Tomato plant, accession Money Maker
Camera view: bottom (45 deg); turntable rotation: 90 degrees
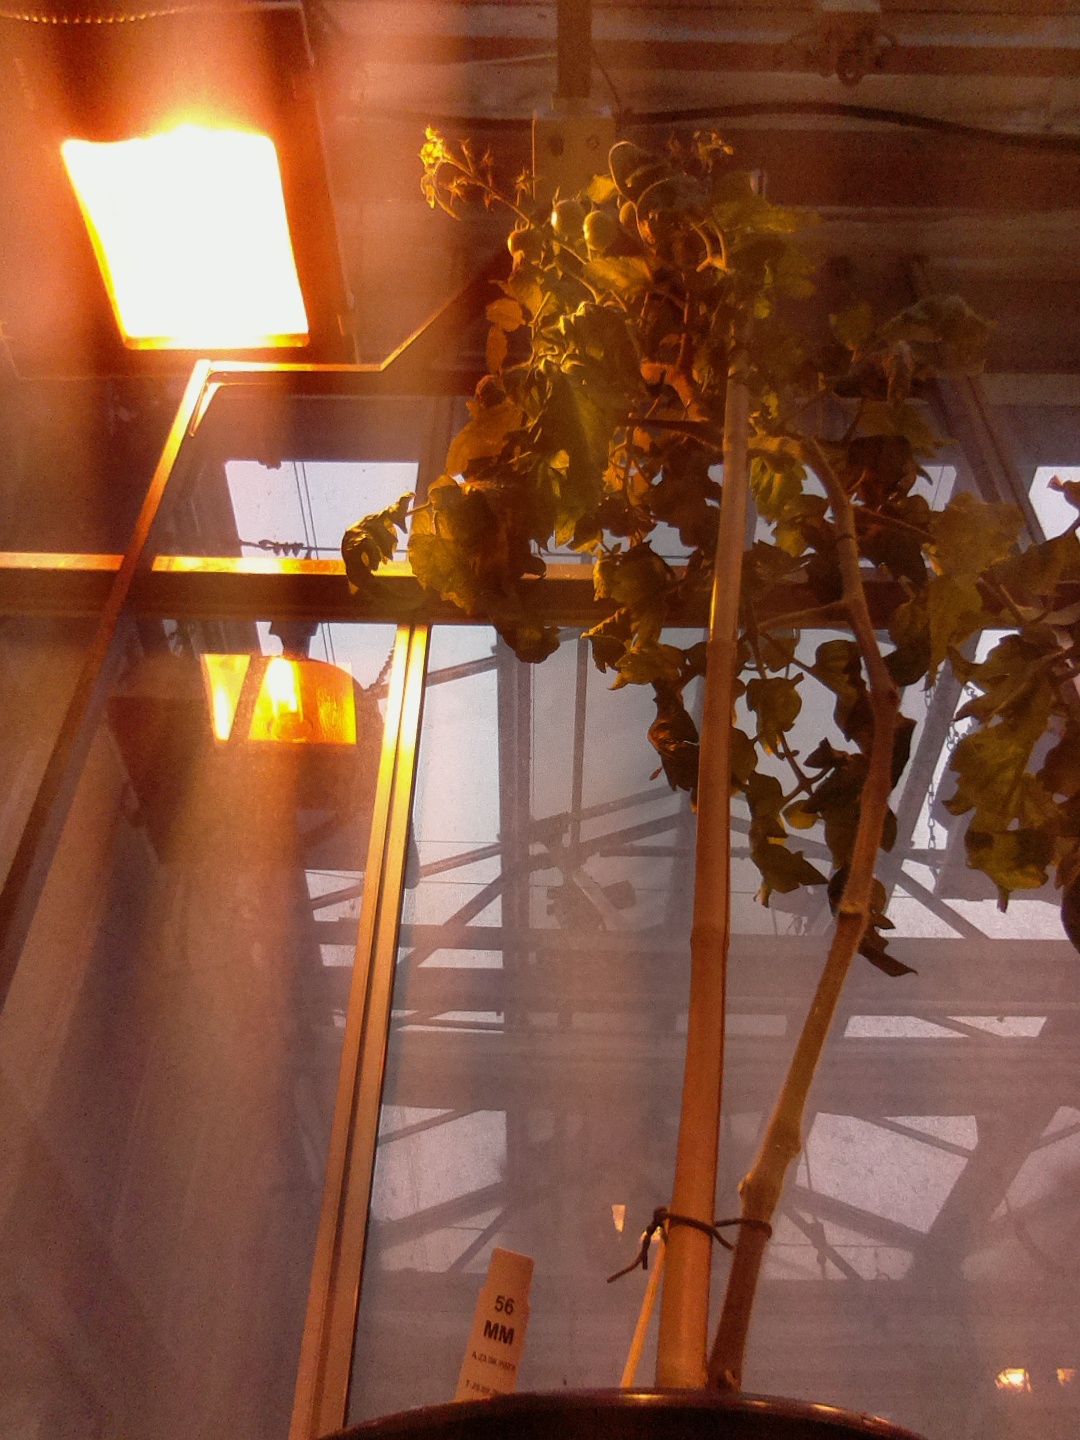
BBCH growth stage 73: 30%-40% of final fruit size